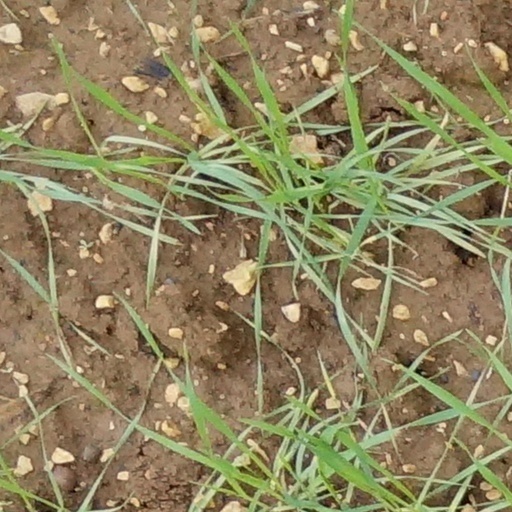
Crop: wheat